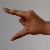
The image shows a hand gesture representing the letter 'Z' in Indian Sign Language.